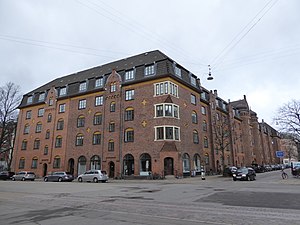
Christian Mandrup-Poulsen
Urtekræmmerstiftelsen (1901)
Christian Emil Mandrup-Poulsen var en særdeles produktiv dansk arkitekt, der især arbejdede for arbejderbevægelsen og forskellige stiftelser og loger, bl.a. var han fast arkitekt for Odd Fellow Logen og Sankt Joseph Søstrene. I det meste af sin karriere arbejdede han i en nationalromantisk og nybarok stil. Hans sene værker viser en behersket funktionalisme; en arkitektonisk retning, som han dog aldrig kom til at føle sig hjemme i.